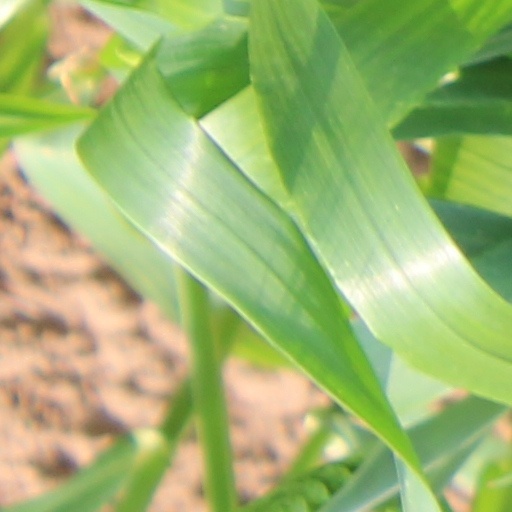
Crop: wheat